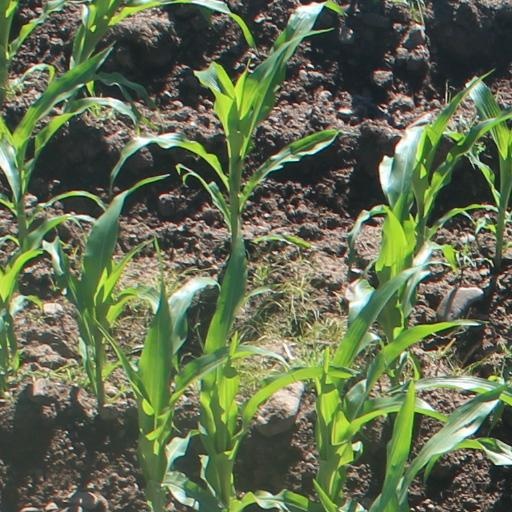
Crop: maize; corn